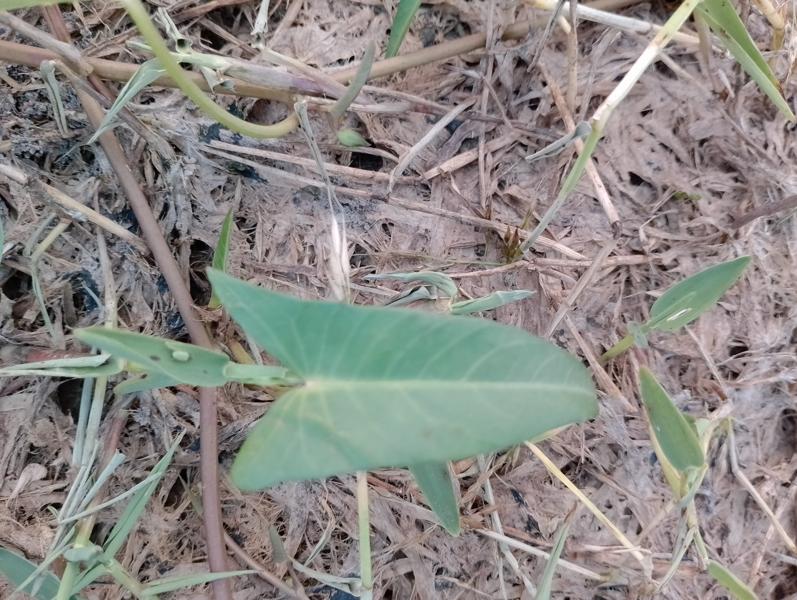
Weed species: Ipomoea aquatic